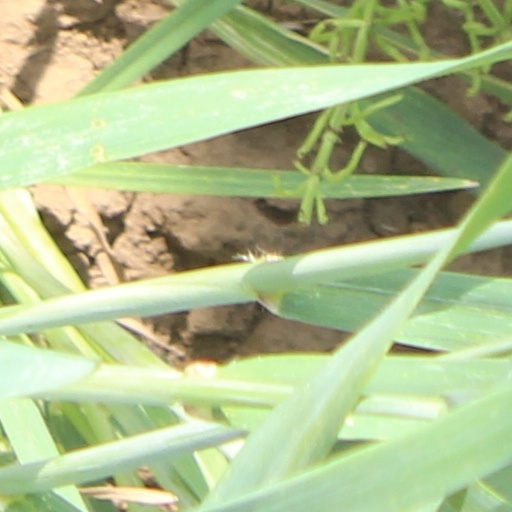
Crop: wheat